Oregon Coliseum

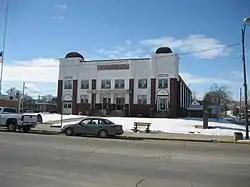

The Oregon Coliseum is an art deco facility in the Ogle County, Illinois county seat of Oregon. It stands on the edge of the Oregon Commercial Historic District as a contributing structure to the overall integrity of the historic district. The coliseum was constructed in 1922 by the City of Oregon as city leaders sought to increase entertainment offerings in the city.